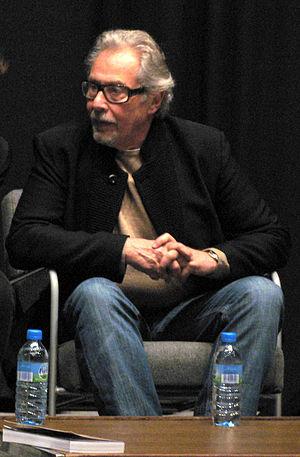
Le Festival international du film d'Amiens est un festival international de cinéma créé en 1980 à Amiens. Il se tient, chaque année, pendant neuf jours au mois de novembre.
Mark Rydell est un acteur, réalisateur et producteur américain, né le 23 mars 1934 à New York.